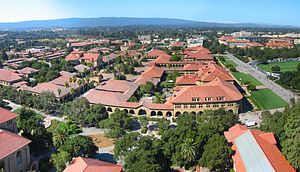
Stanford University
Stanford University set fra oven
Stanford University er et universitet i Palo Alto i Californien. Universitetet blev grundlagt i 1891 med penge fra en donation fra Californiens guvernør Leland Stanford og hans kone. Pengene blev givet til minde om deres eneste søn, der døde af salmonella som teenager. Derfor er det officielle navn også The Leland Stanford Junior University. Stanford University regnes for et af verdens mest prestigefyldte universiteter, og for et af de sværeste at blive optaget på.